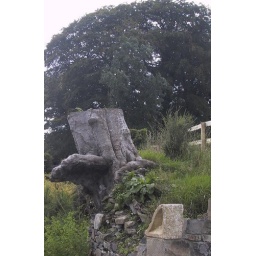
A tree root in the car park at Tara.